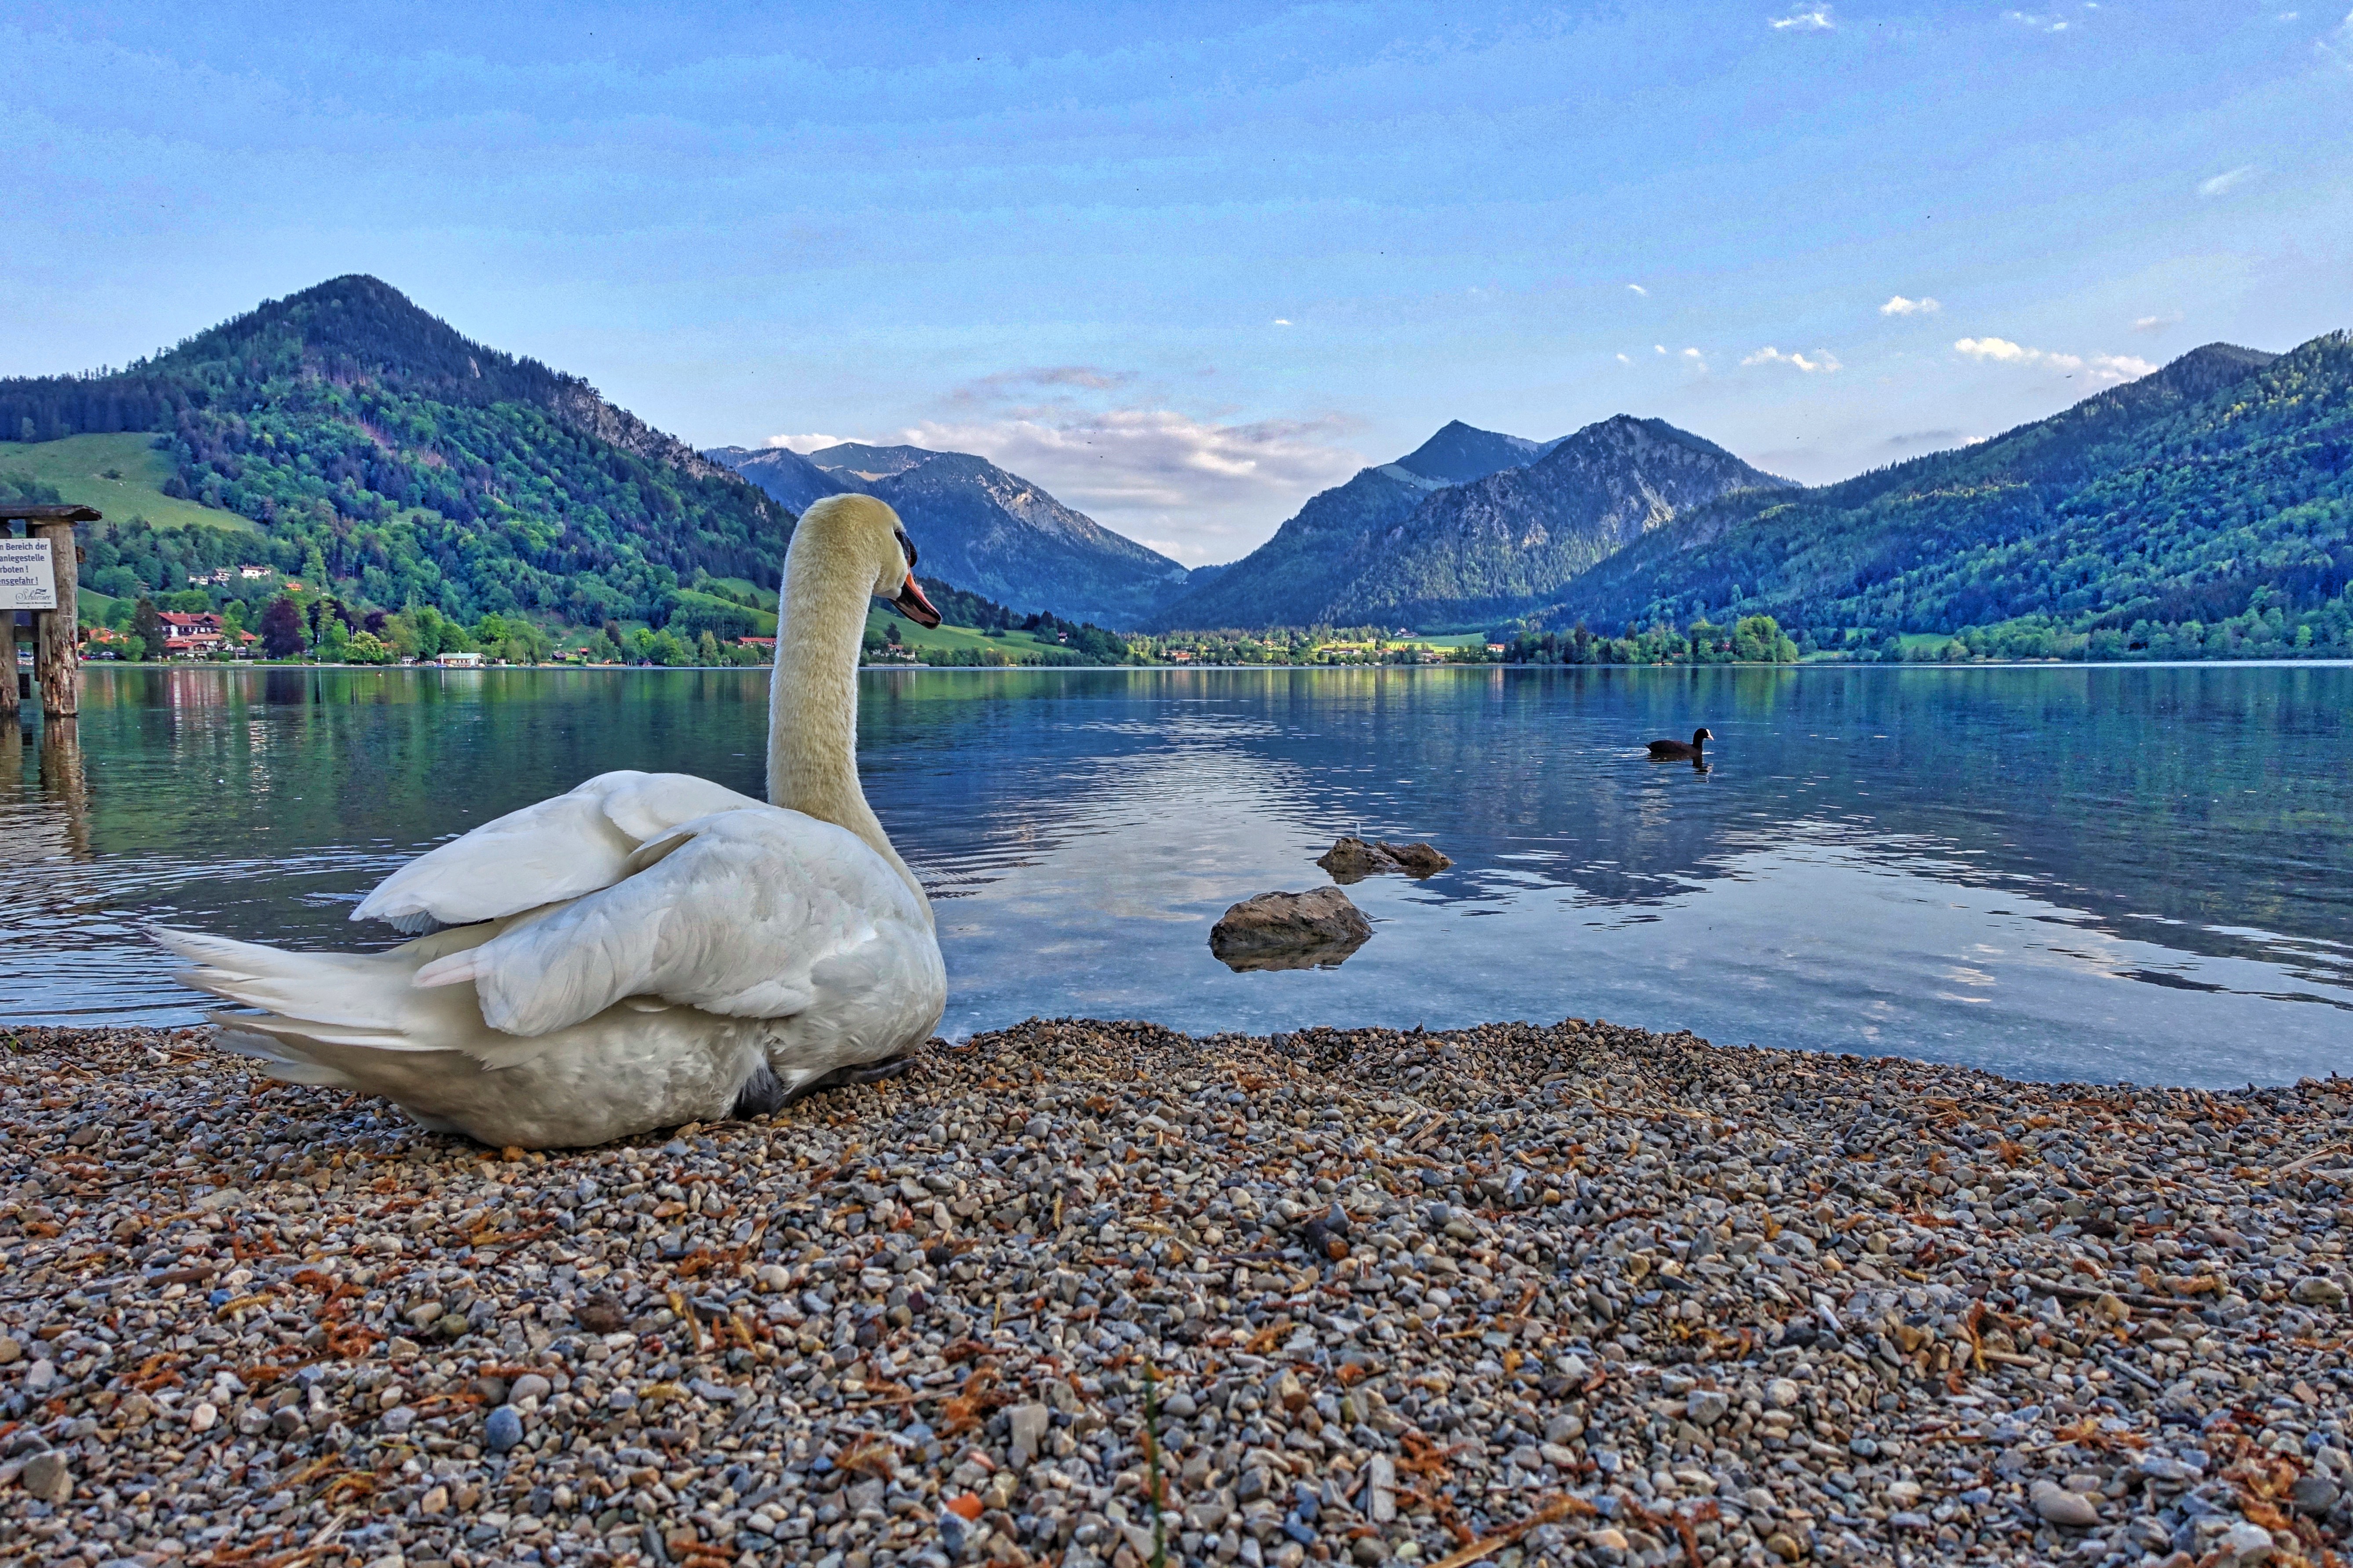
landscape, sea, water, nature, rock, wilderness, mountain, bird, shore, lake, view, reflection, tranquil, bay, reservoir, lakeside, body of water, swan, mountains, cygnus, graceful